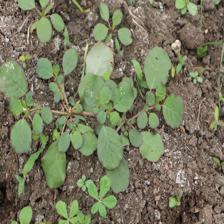
Label: BroadLeafWeed